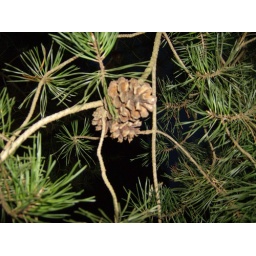
pine tree in back yard